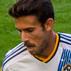
Age: 23